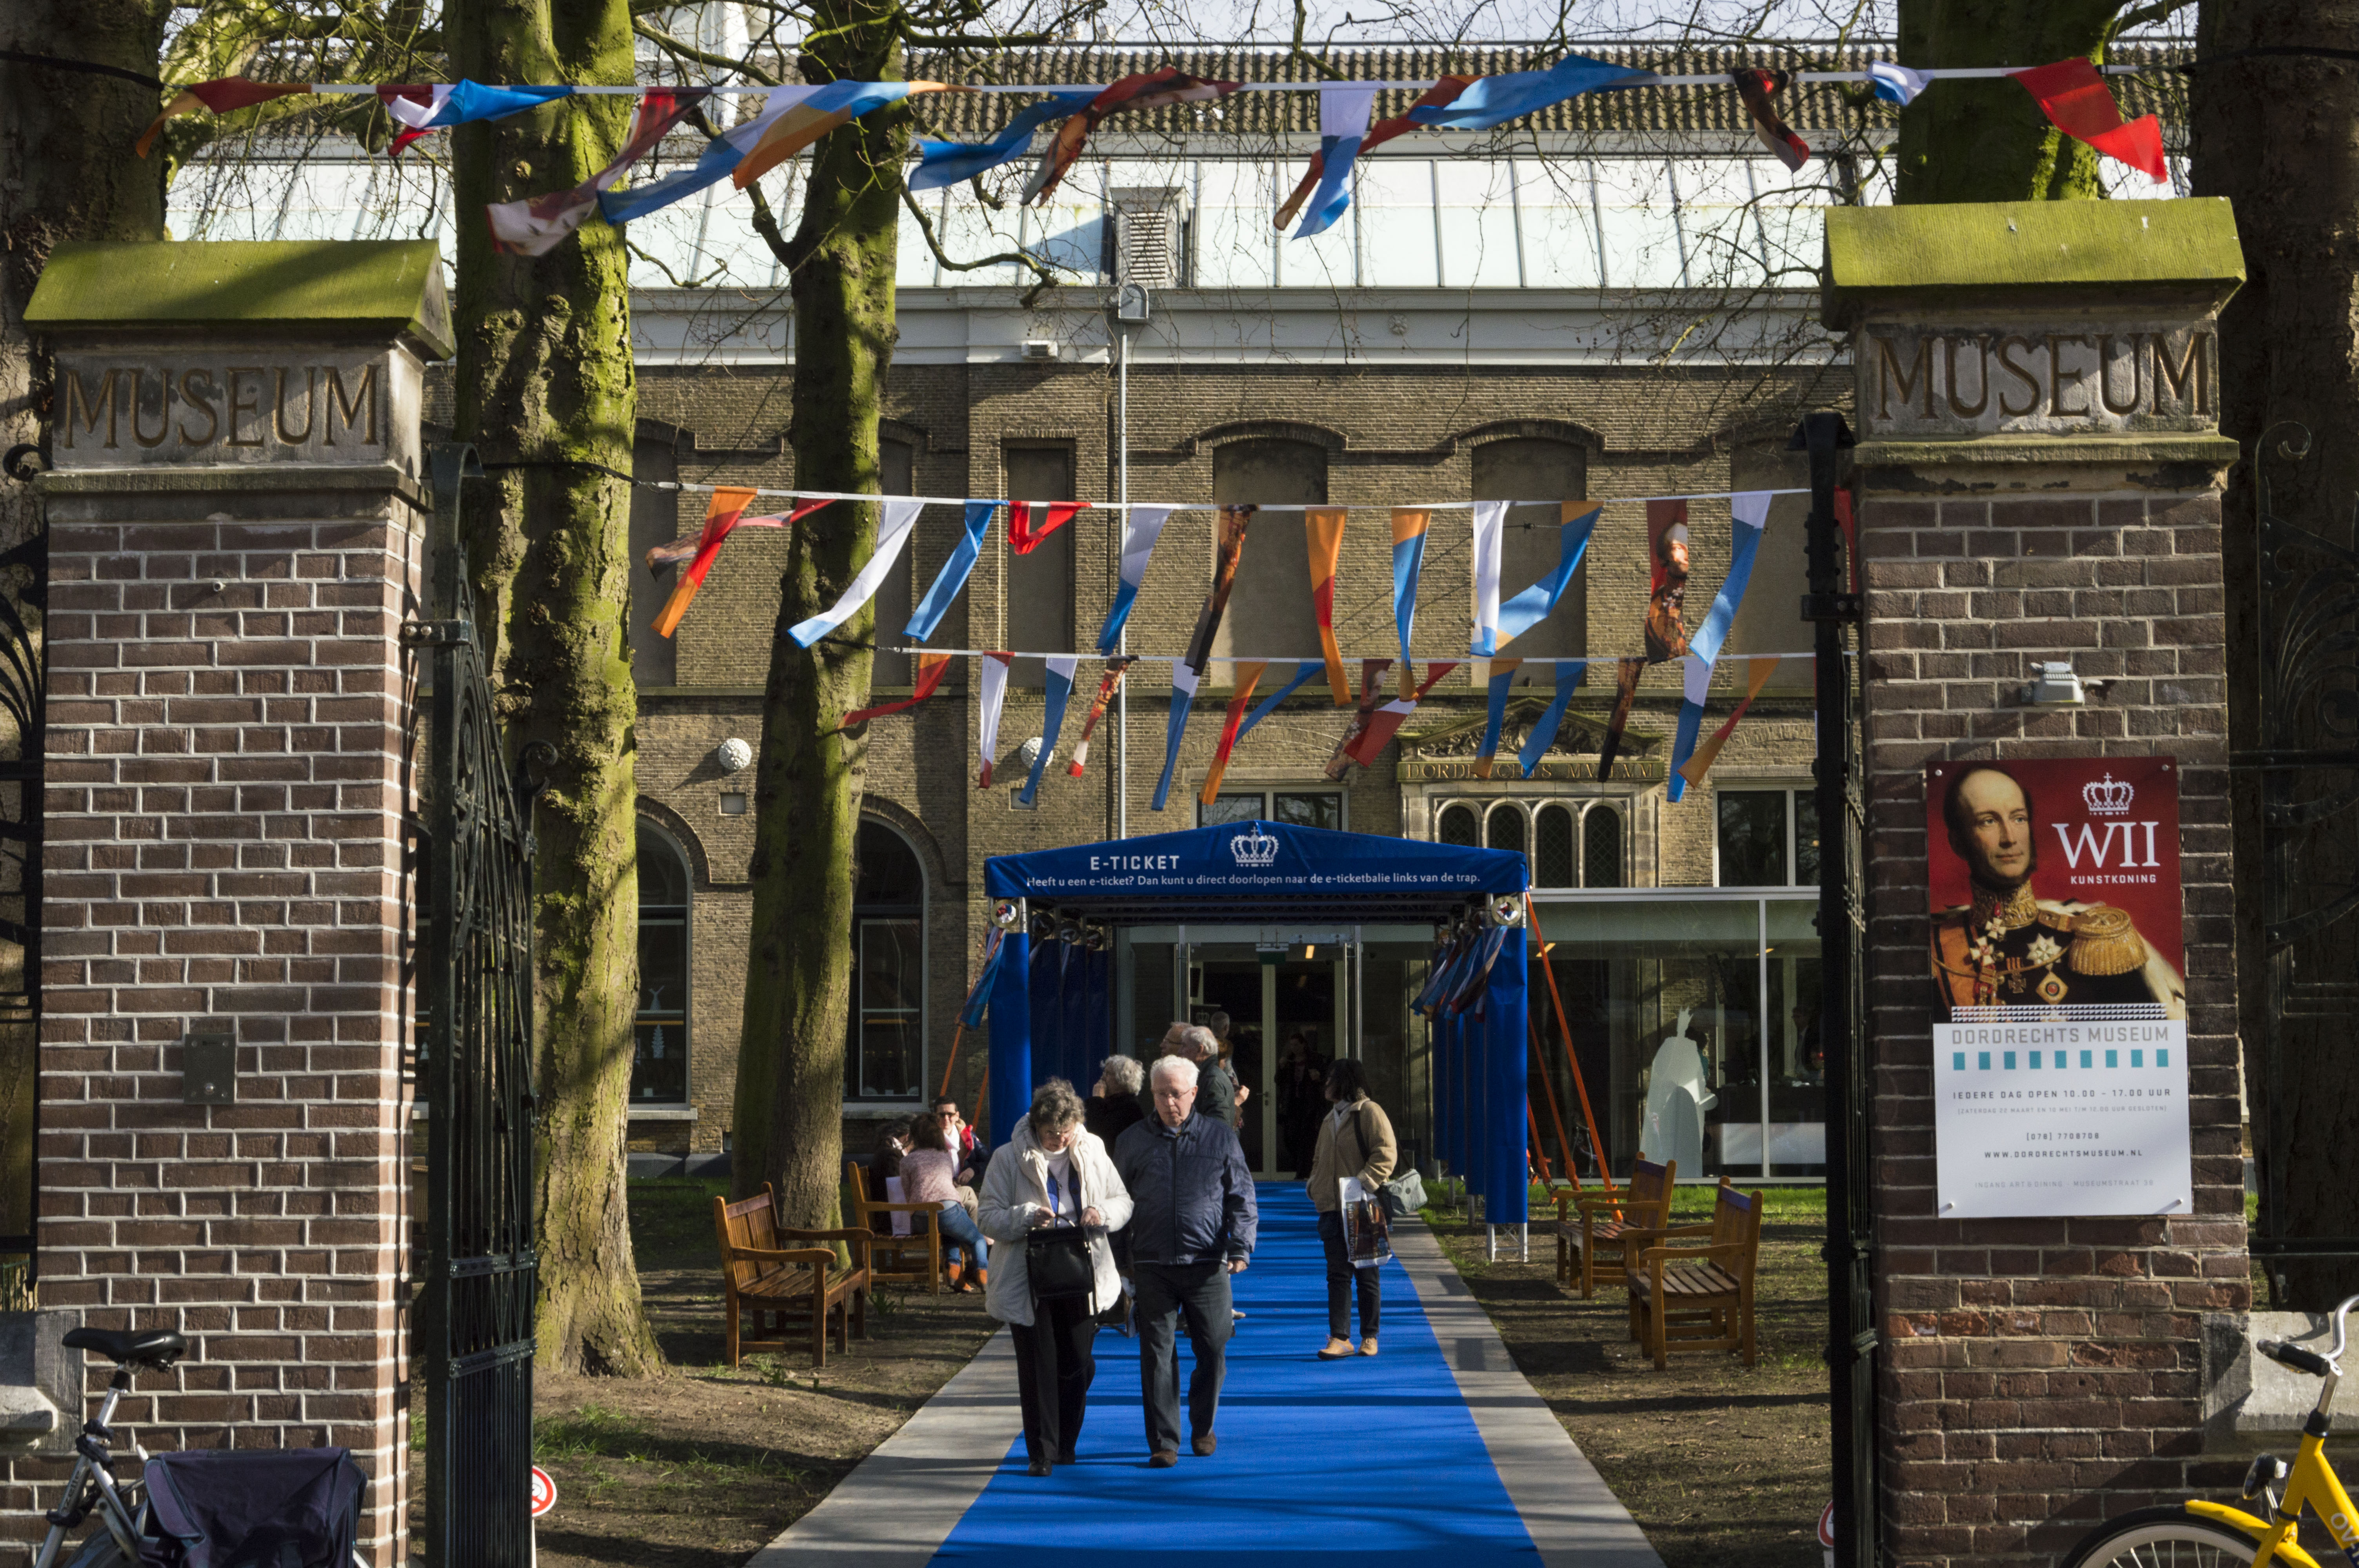
outdoor, pedestrian, architecture, road, street, photography, van, building, urban, photo, downtown, museum, nikon, historic, tourism, holland, nederland, netherlands, dutch, outdoorphotography, picture, photograph, fotos, foto, fotografie, urbanphotography, geheugen, paulvandevelde, pdvandevelde, padagudaloma, landschapsfotografie, dordrecht, stadsfotografie, nederlandinfotos, historisch, stadswandeling, architectuur, pvdvfotografie, pdvandeveldedordrecht, diep, rondjedordt, dedordtevaer, dutchphotography, nederlandsefotografie, dutchphotogaraphy, totallydutch, fotografienederland, hollandsefotografie, fotografieholland, dordtmonumenteel, fotosdordrecht, fotosvandordrecht, erfgoedcentrumdiep, openmonumentendag, fotovandeweek, dordrechtmonumenteel, schilderijen, loper, dordrechtsmuseum, urban area